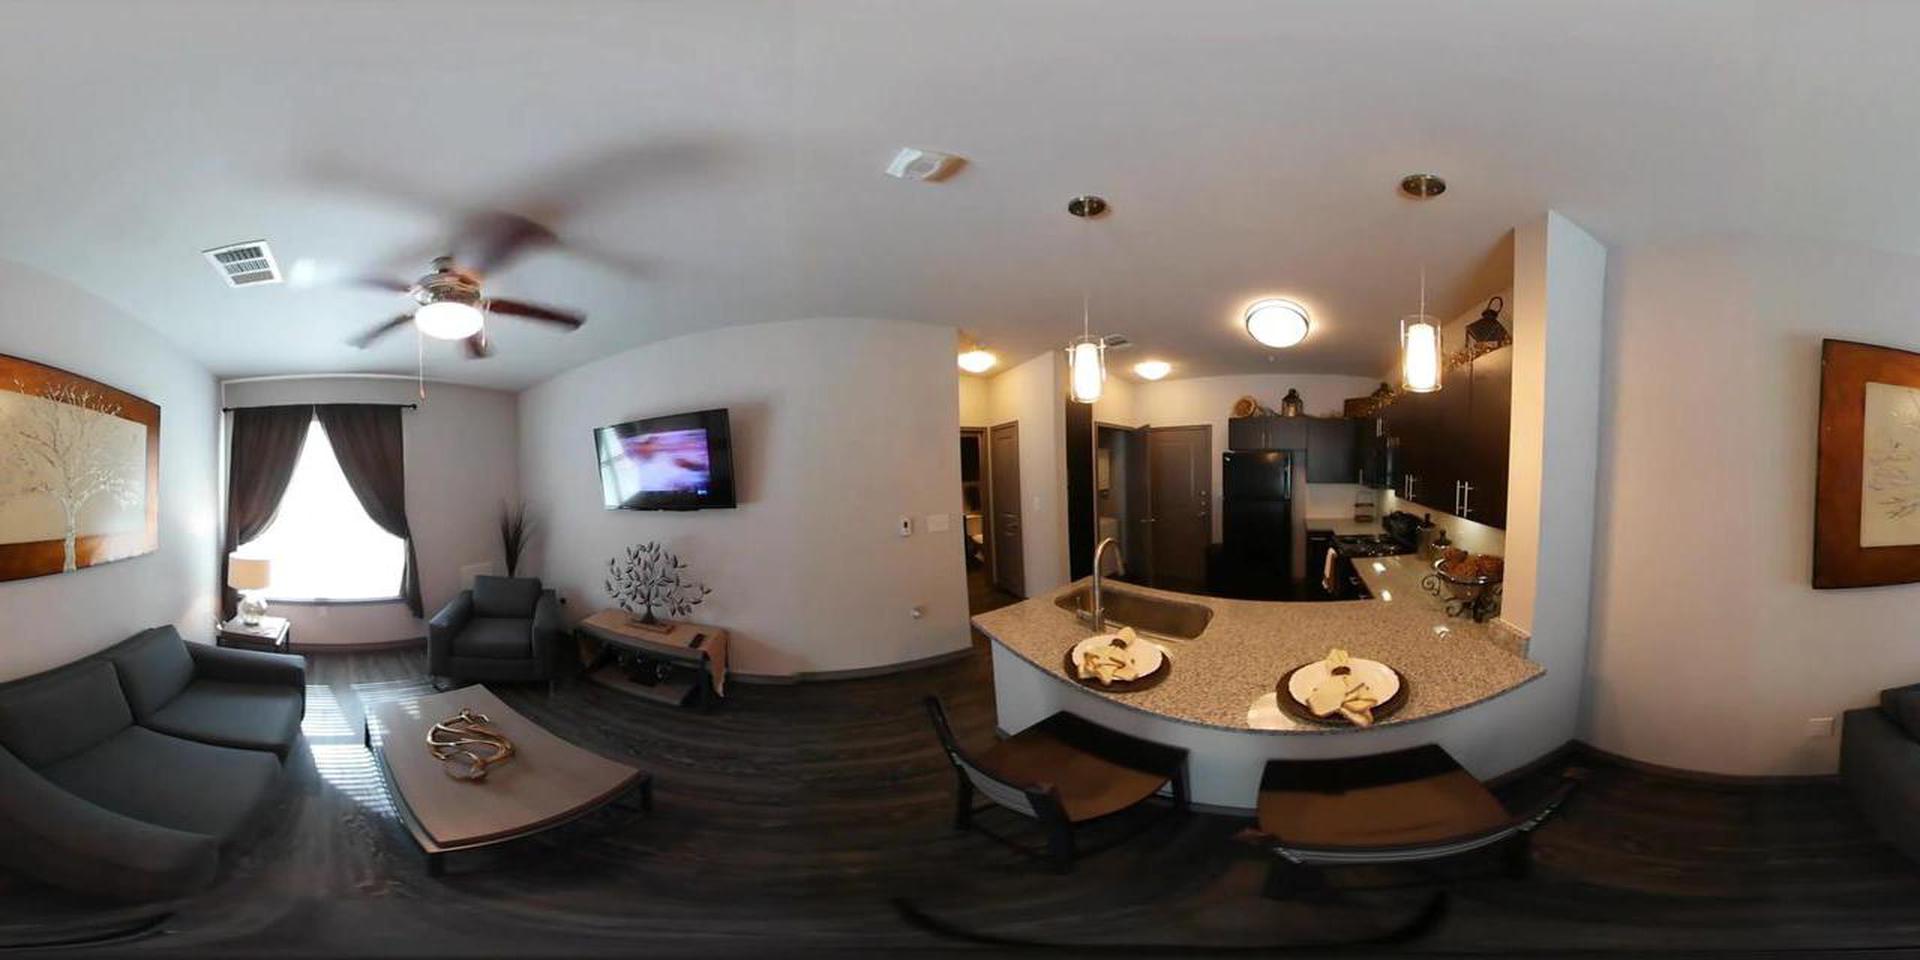
Referred object: the small white lamp by the window

Referred object: the wall-mounted flat-screen TV